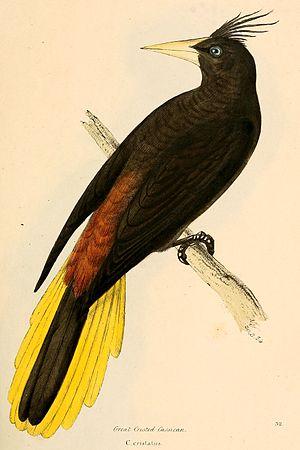
Cassicus cristatus = Psarocolius decumanus (Cassique huppé)